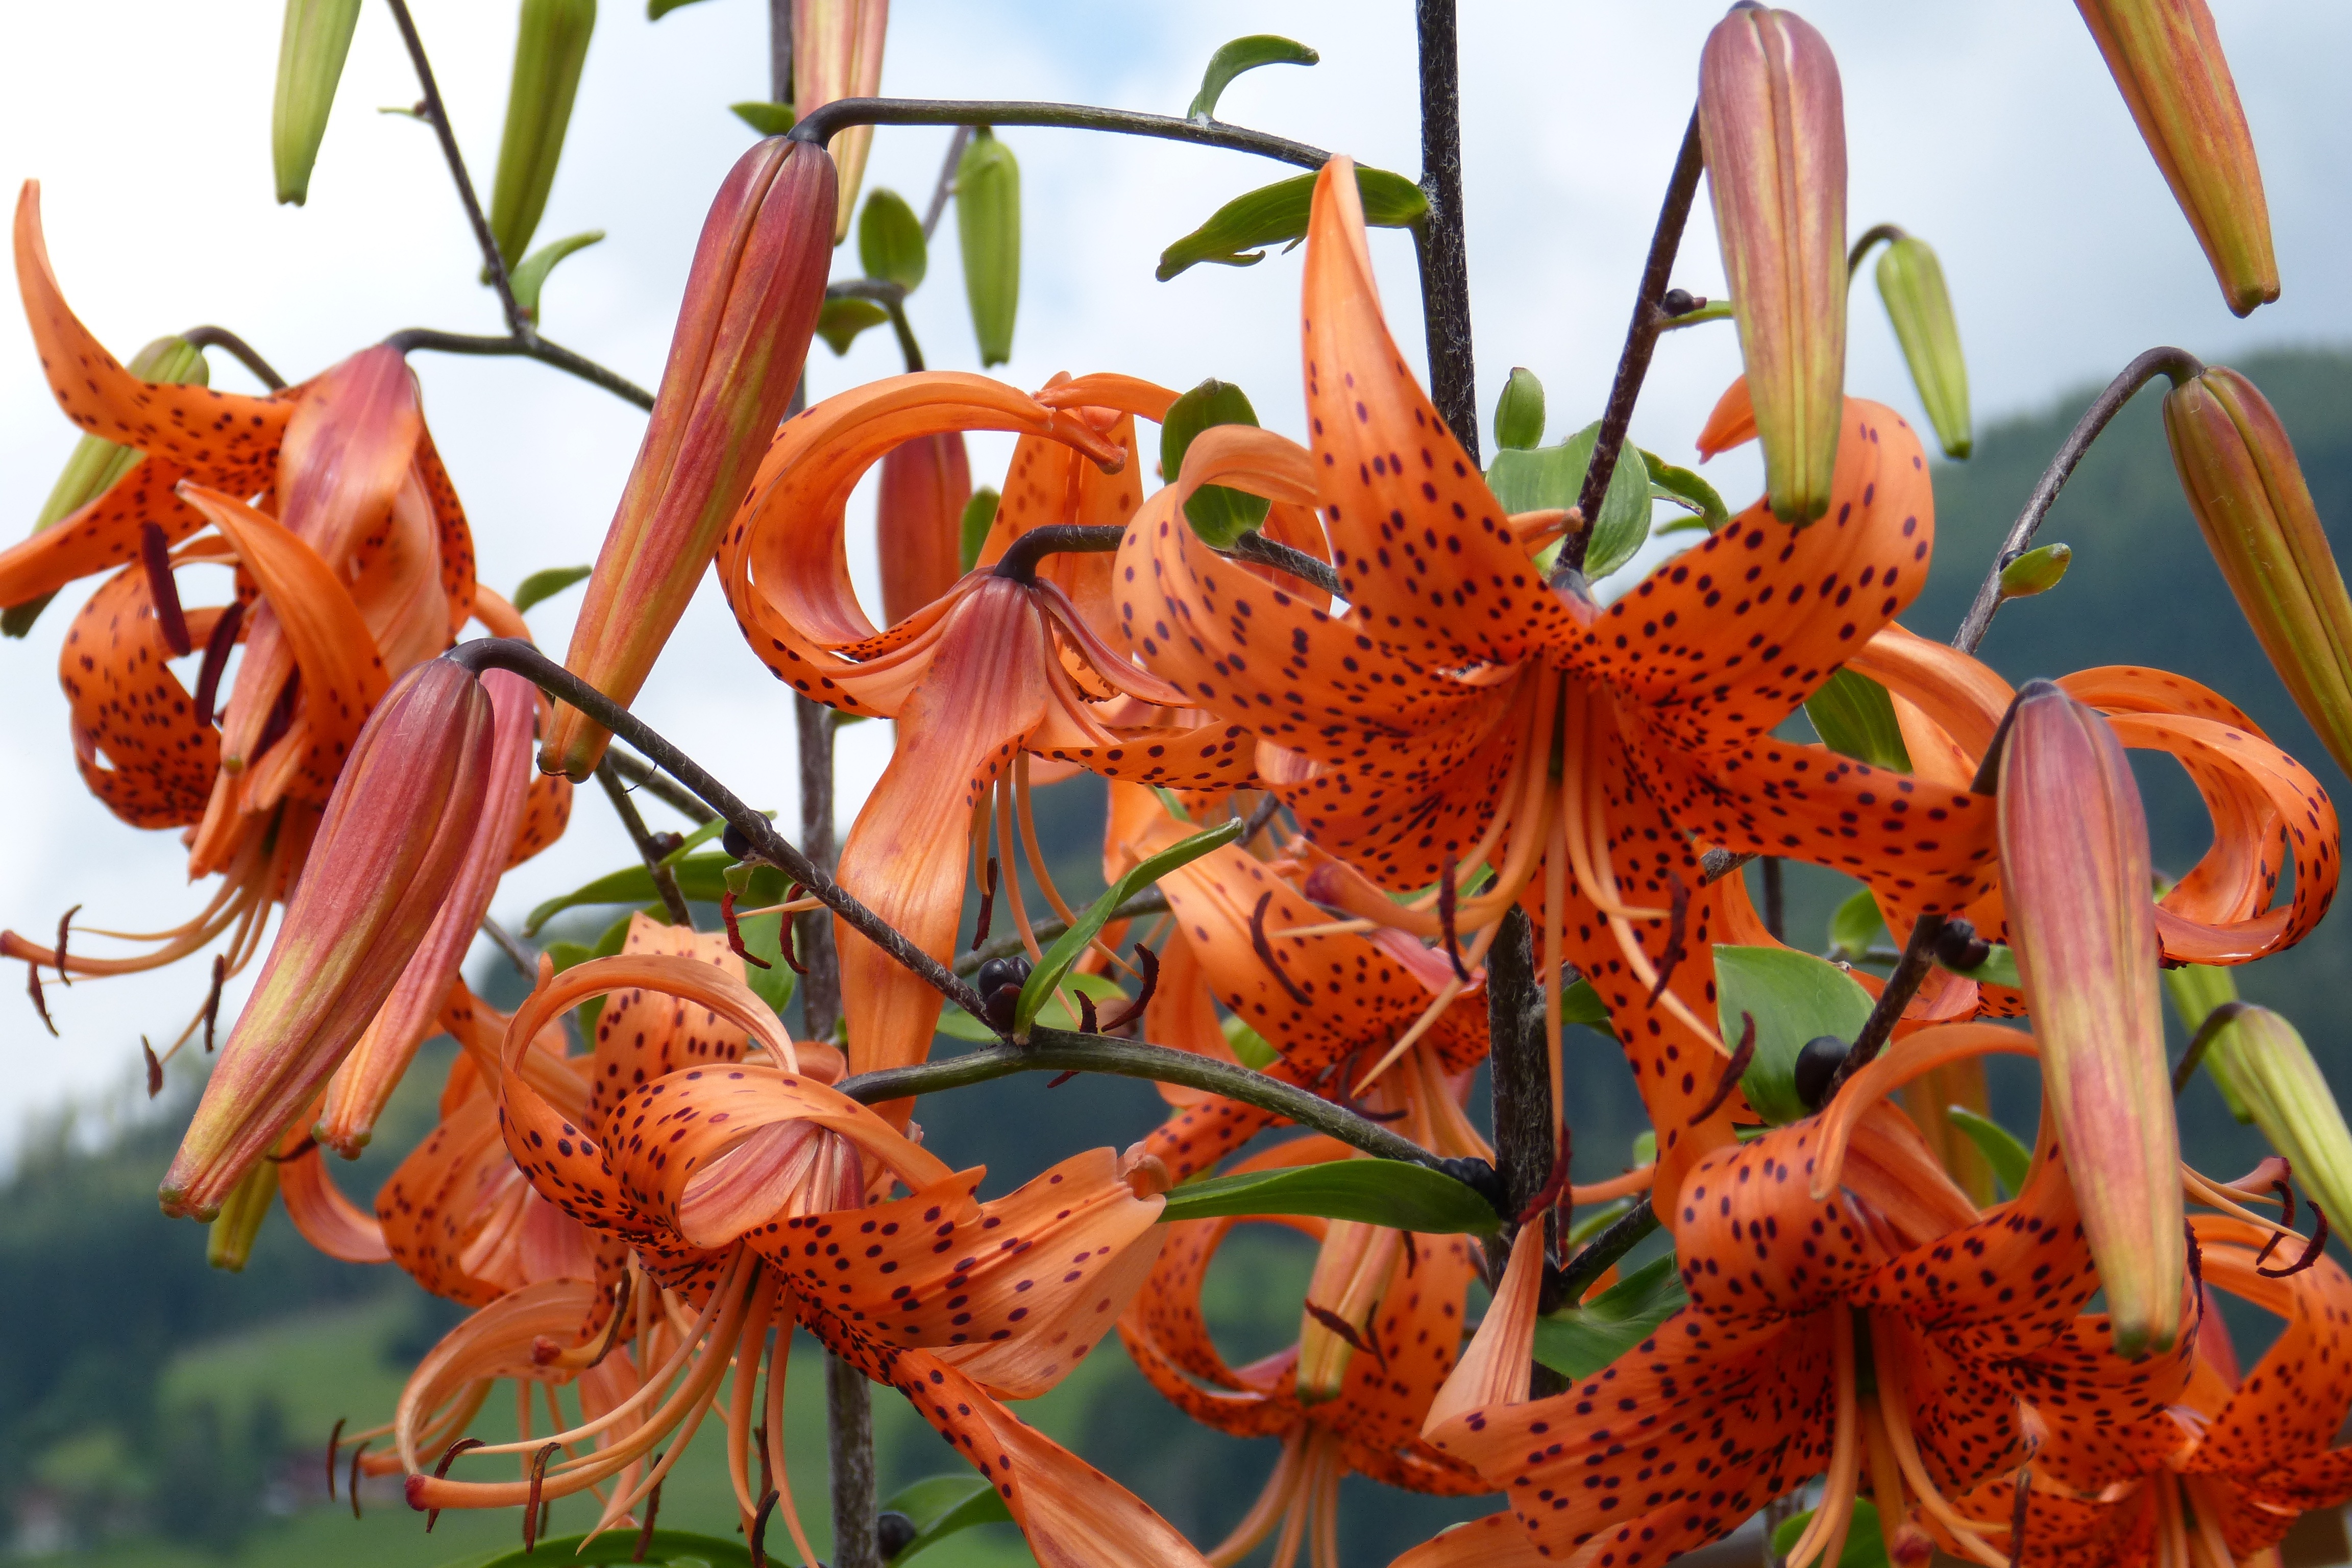
blossom, plant, flower, bloom, orange, red, botany, flora, lily, flowering plant, martagon lily, land plant, fawn lily, turk's cap lily, lilium martagon